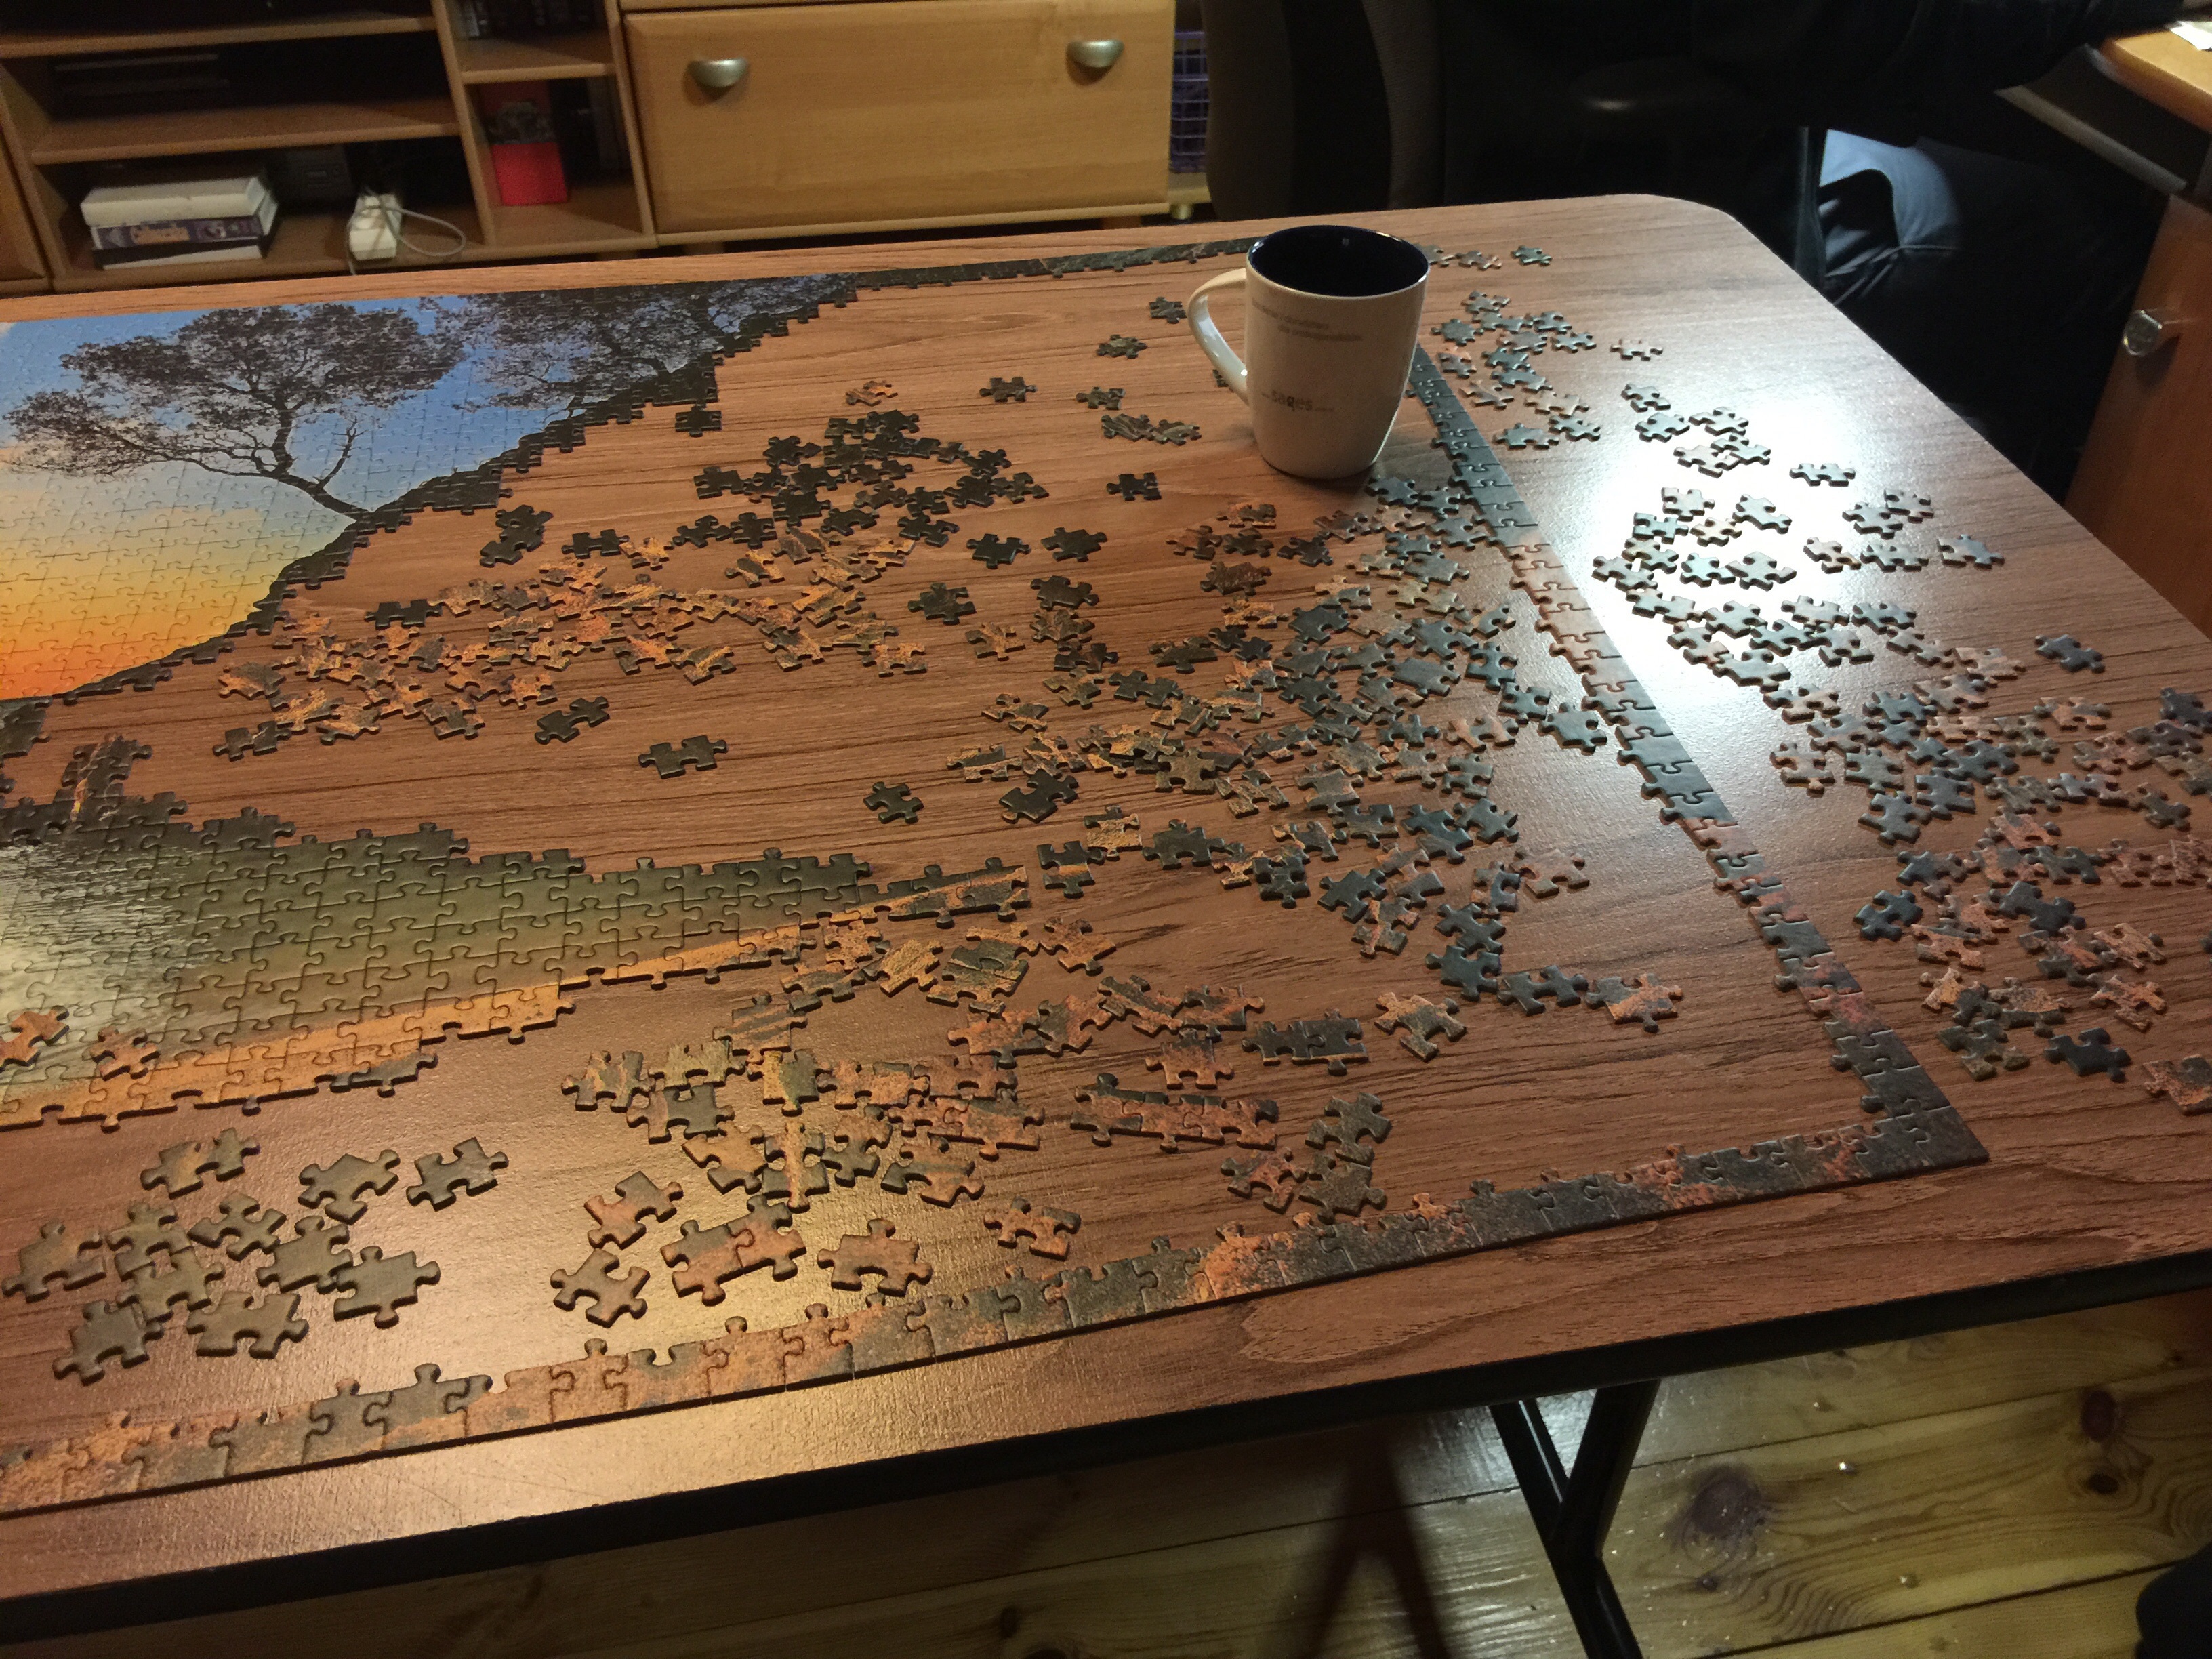
table, wood, floor, furniture, material, countertop, art, design, hardwood, puzzle, entertainment, flooring, wood flooring, wood stain, sort it out